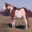
Label: horse